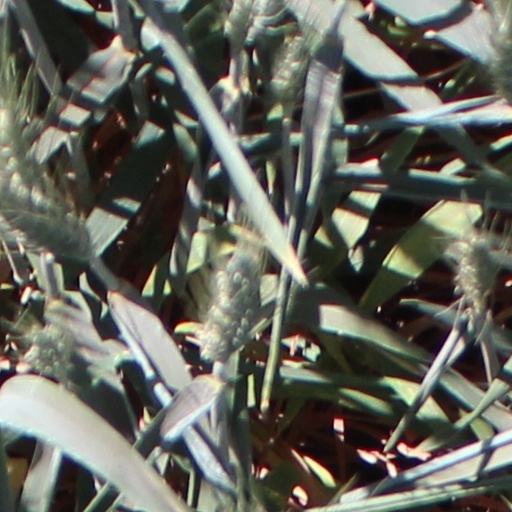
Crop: wheat